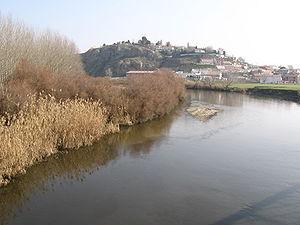
Titulcia est une commune de la Communauté de Madrid, en Espagne. Cette municipalité appartient au comarque de Las Vegas. Titulcia compte 1 184 habitants ainsi qu'une superficie de 9,9 km² et se situe à 39 km de Madrid. Le lieu est probablement habité depuis la Protohistoire, à en juger d'après quelques découvertes archéologiques, et se situe près de la confluence des rivières Jarama et Tajuña.
Robert Hale Merriman est un universitaire et militant communiste américain, maître-assistant d'économie à l'Université de Californie. Engagé du côté républicain pendant la Guerre civile espagnole. Il a été commandant du Bataillon Abraham Lincoln, a fait partie de l'état-major de la XV° Brigade Internationale et est mort pendant la retraite suivant l'offensive nationaliste d'Aragon.
La Jarama est une rivière d'Espagne et un des affluents du Tage, son parcours s'écoule principalement à l'est la région de Madrid.